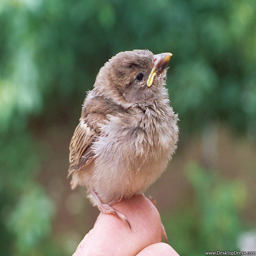
baby bird on the hand